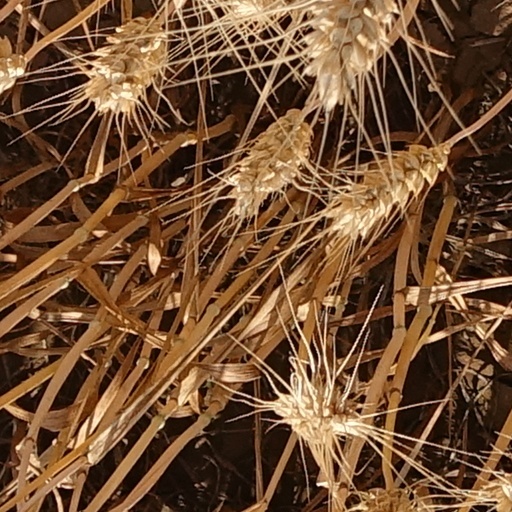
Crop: wheat